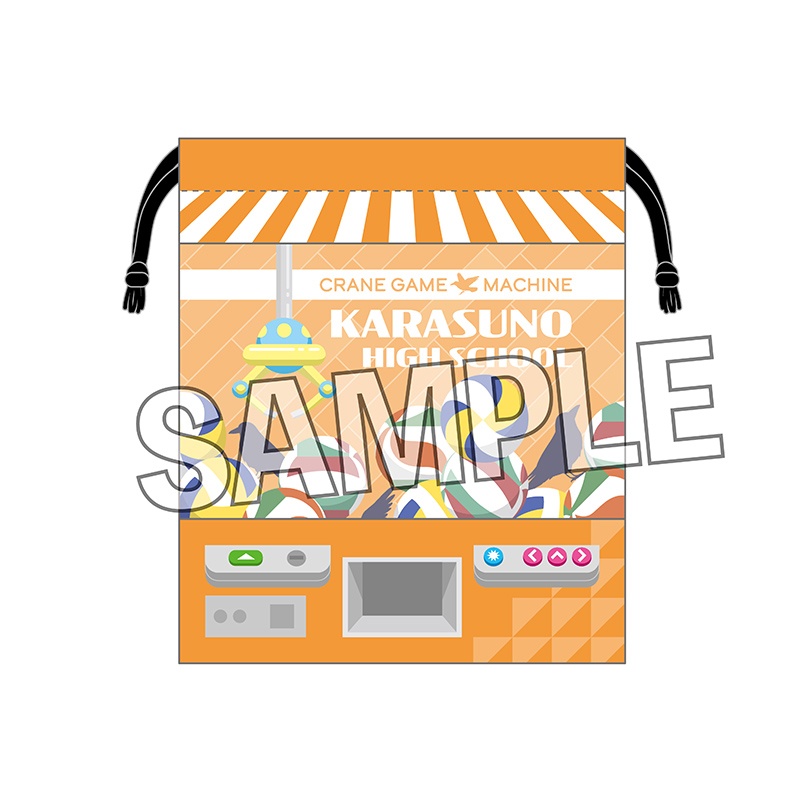
ハイキュー!! 指の上の窓付き巾着 烏野高校
中が見える巾着が『ハイキュー!!』各学校モチーフデザインで登場！別売の「指の上シリーズ」と合わせて楽しめます♪
Brand: OSHINOCO.
Category: Electronics > Arcade Equipment > Pinball Machine Accessories